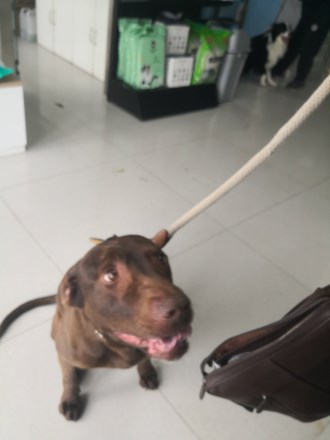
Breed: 3580-n000122-Labrador_retriever